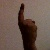
The image shows a hand gesture representing the number 1 in Indian Sign Language.